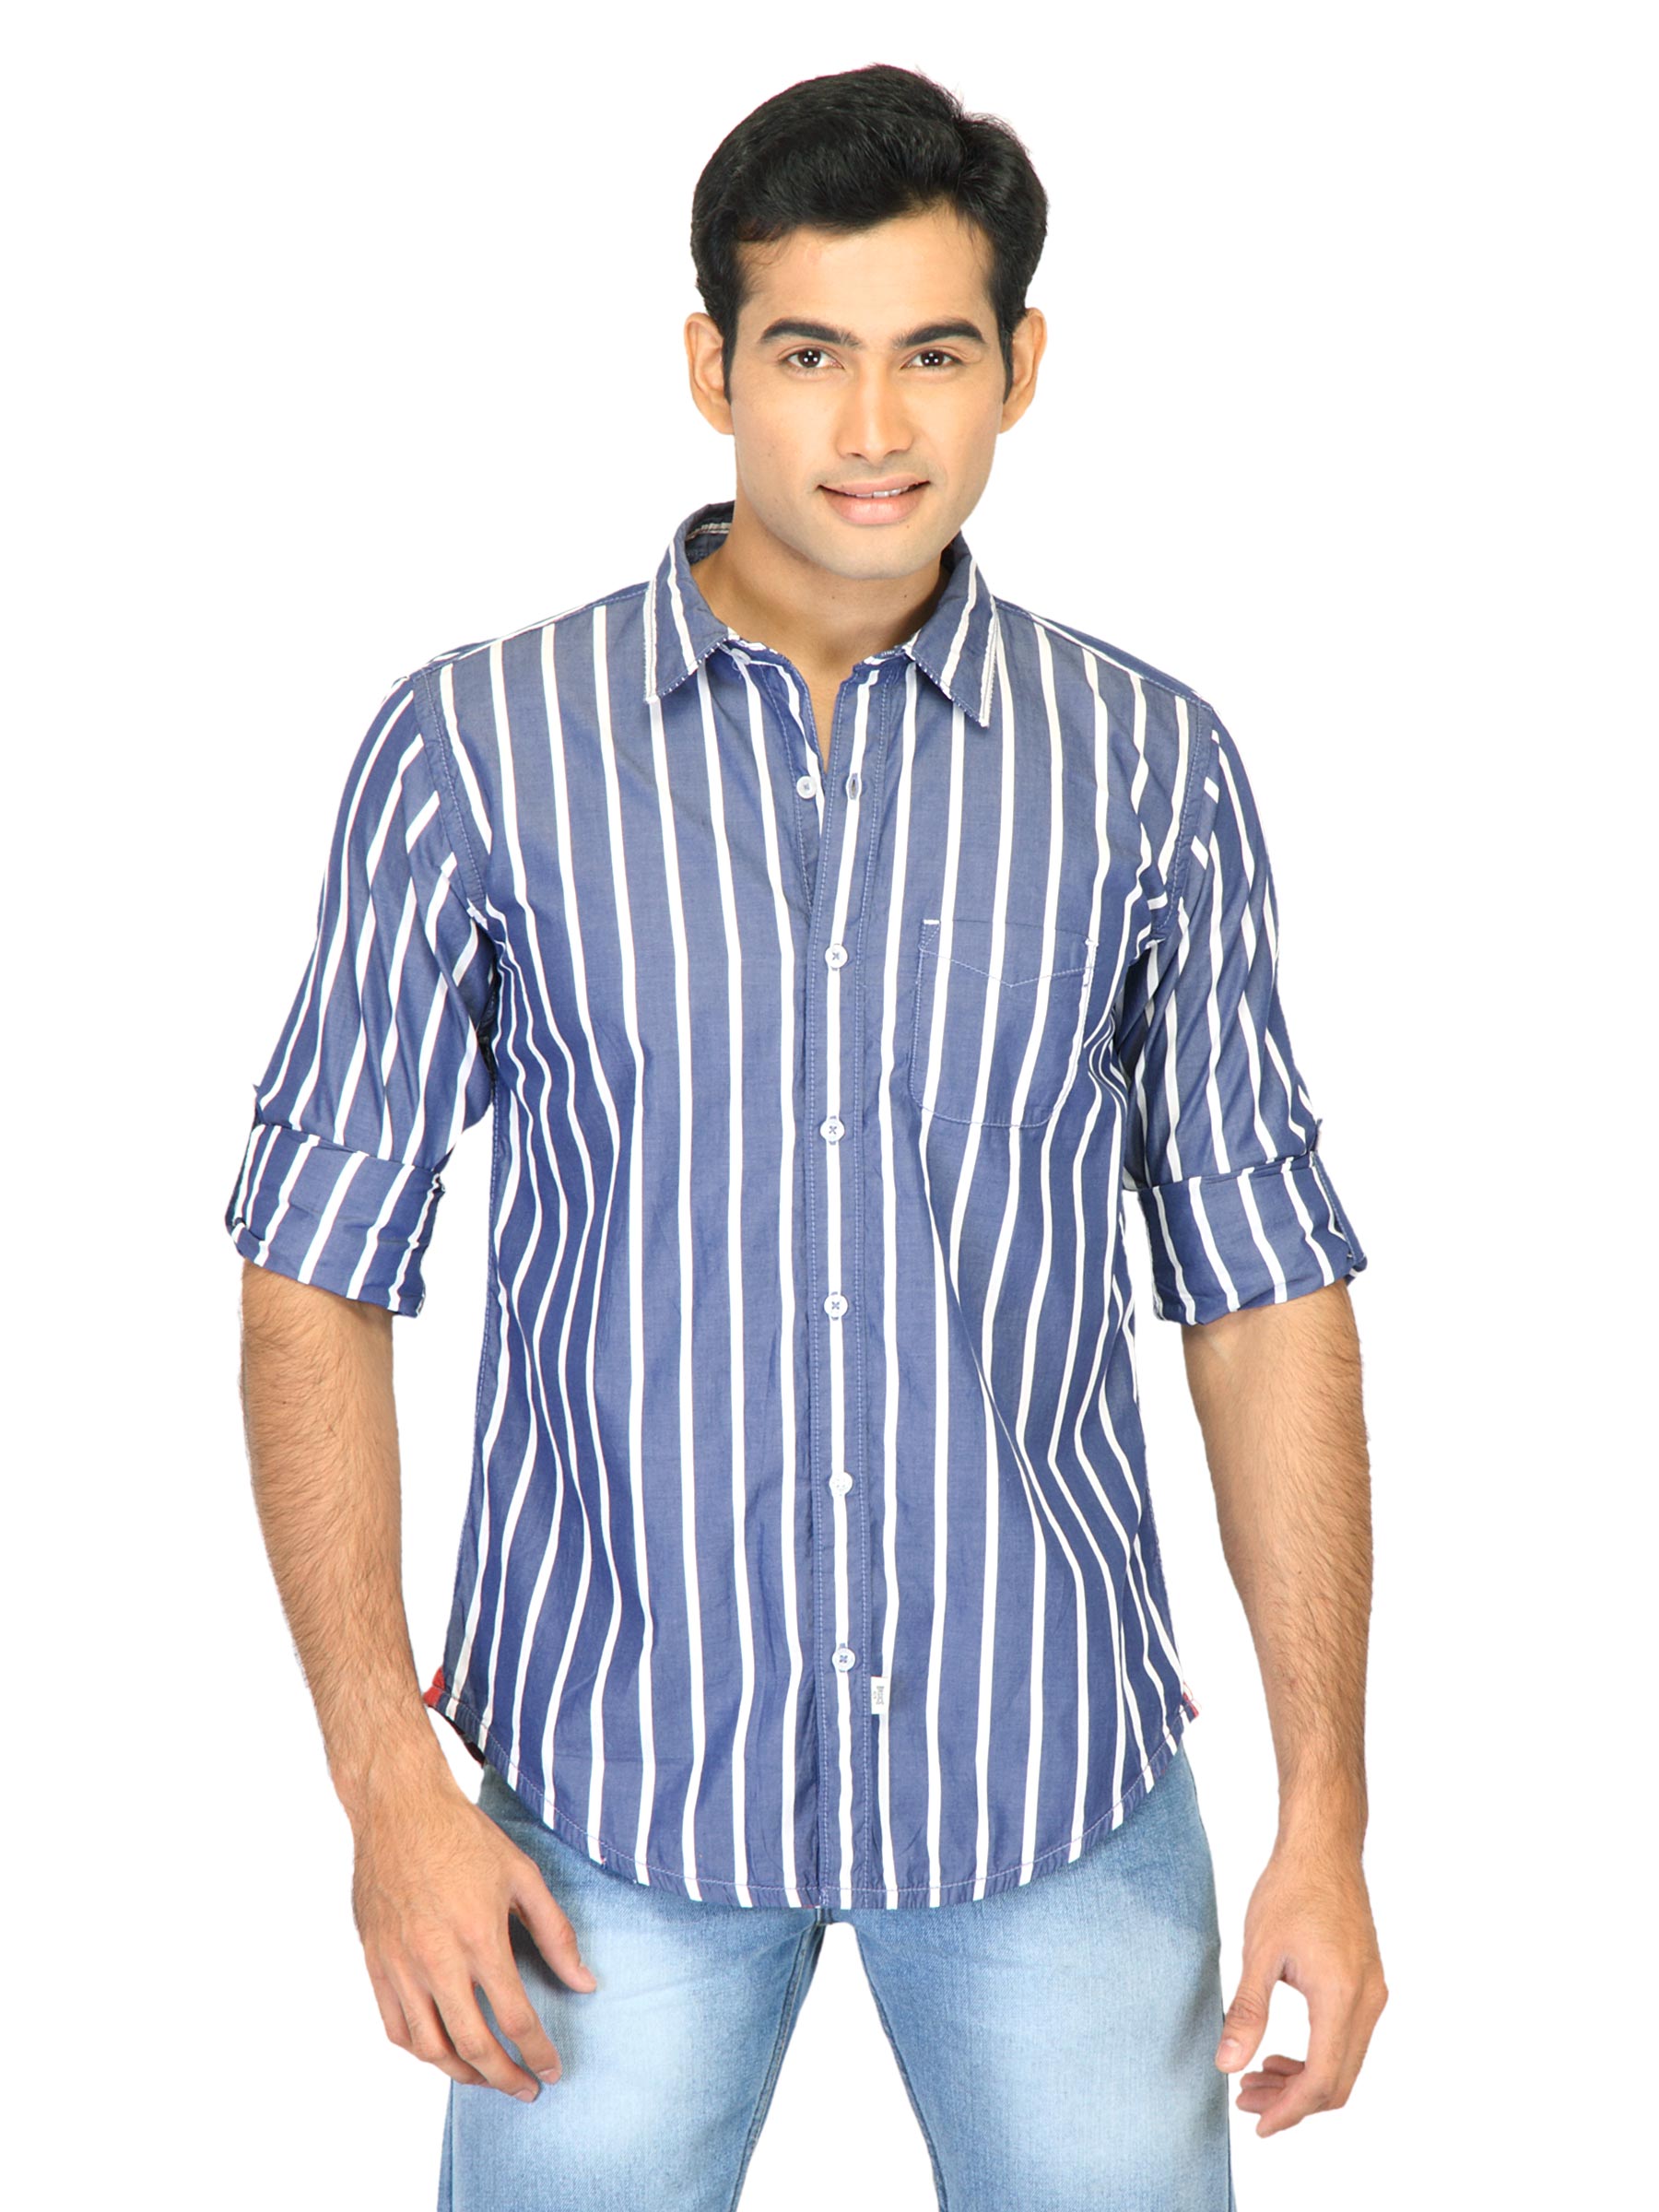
Basics Men Blue Slim Fit Striped Shirt
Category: Apparel / Topwear / Shirts
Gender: Men
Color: Blue
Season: Fall 2011
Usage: Casual